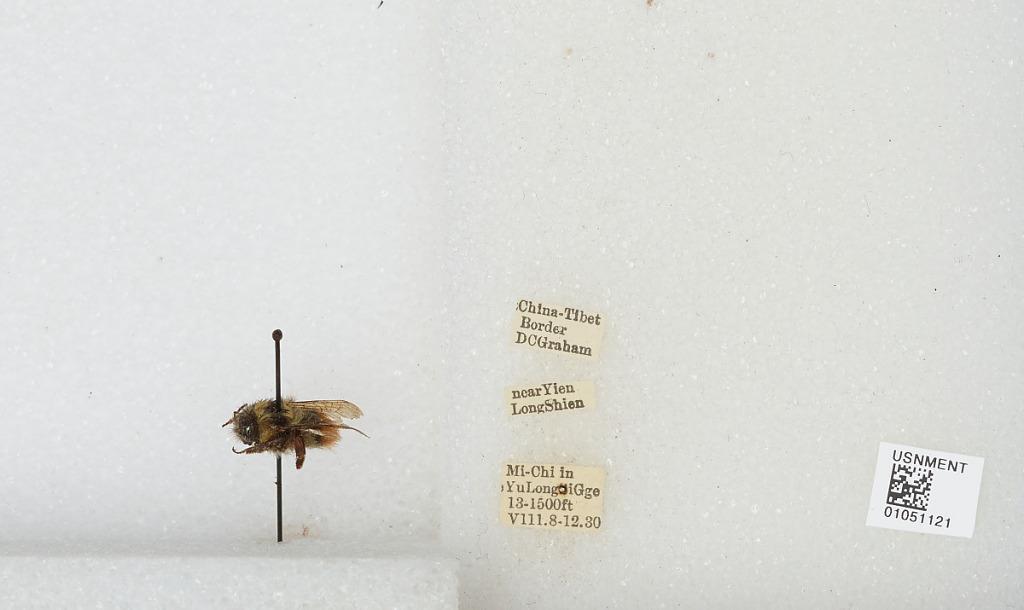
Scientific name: Bombus sp.
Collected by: D. Graham
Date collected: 1930-8-8
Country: China
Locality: China-Tibet border, Mi-Chi in Yu Long Si Gge near Yien Long Shien